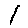
Label: 1